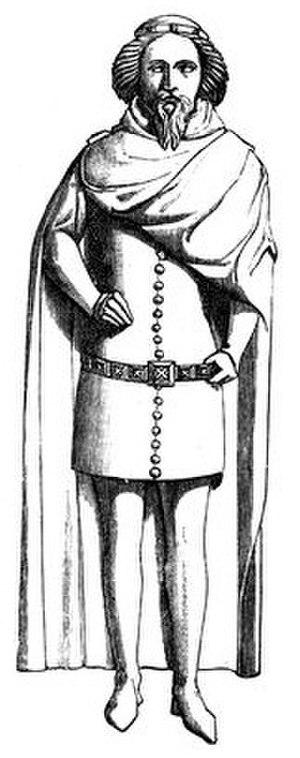
Lionel d'Anvers, né à Anvers le 29 novembre 1338 et mort à Alba le 17 octobre 1368, est le deuxième fils d'Édouard III d'Angleterre et de Philippa de Hainaut.